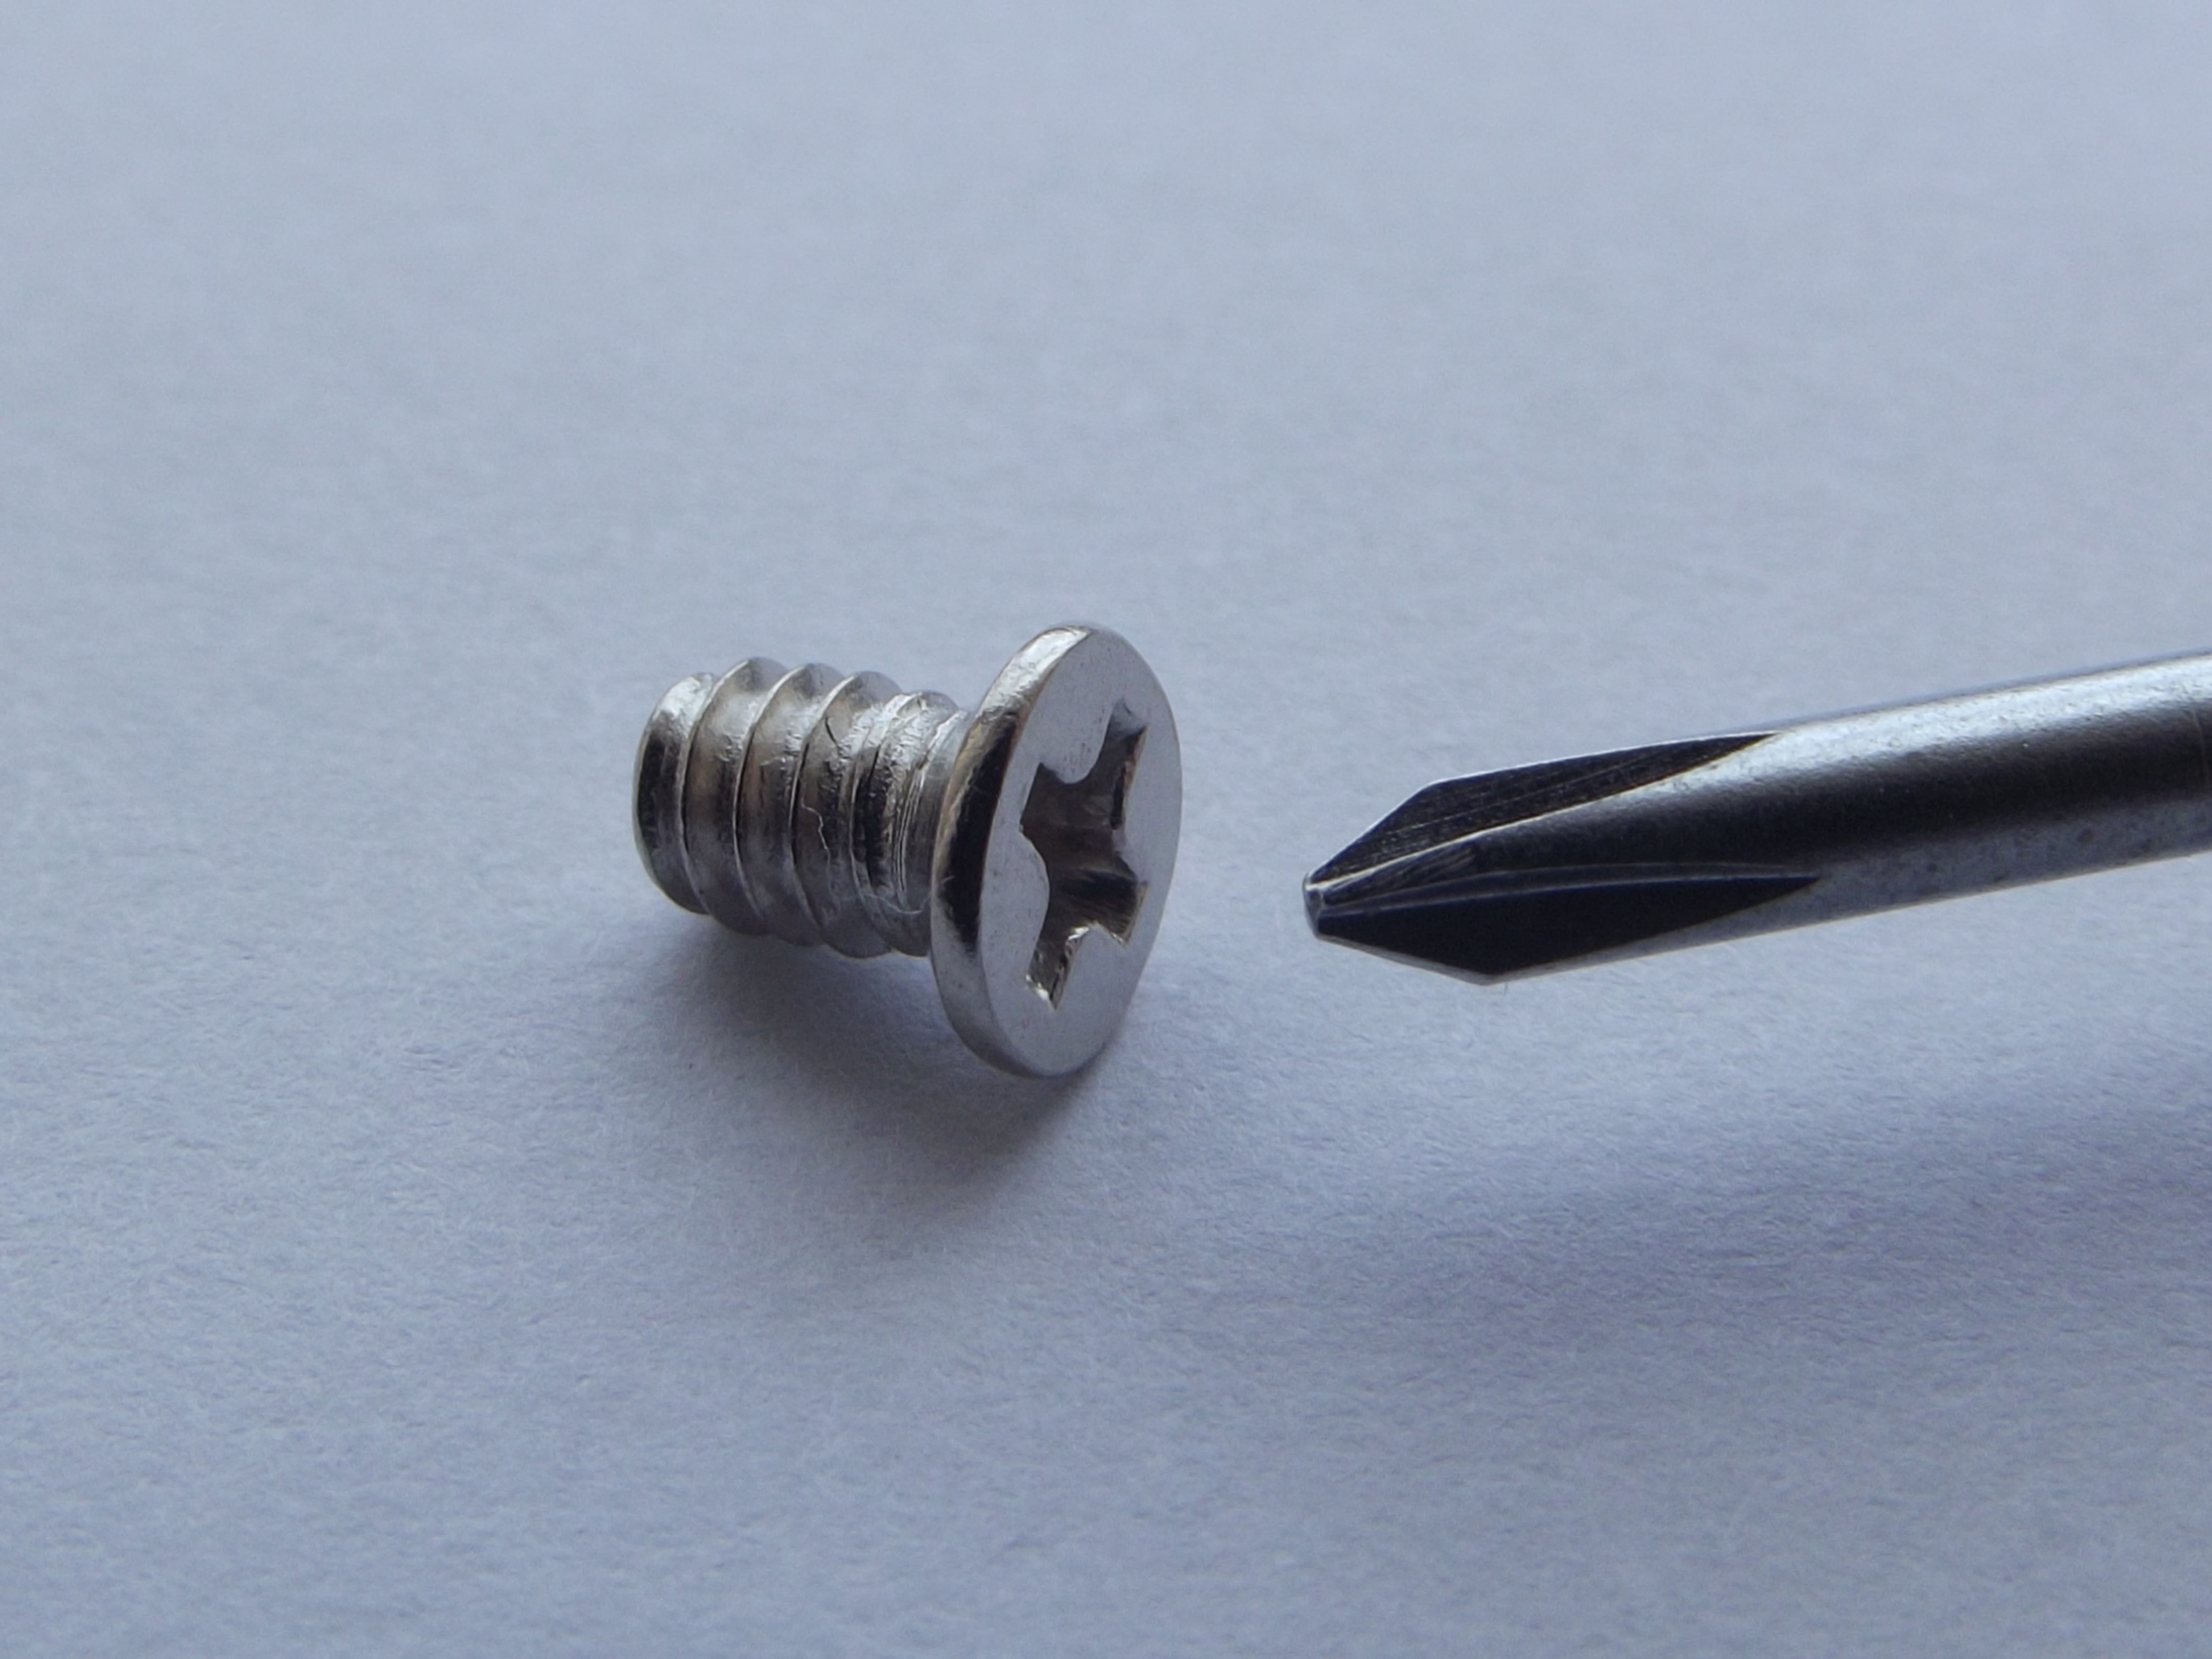
tool, metal, screw, tools, screwdriver, screws, correctly, correct, right direction